Little Hautbois

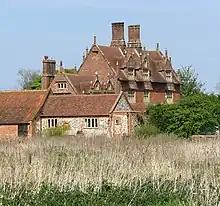
Little Hautbois Hall

Hautbois Hall is a 10,842 sf private residence set in grounds by the River Bure. It was built in the reign of King Edward VI in 1553, and remains a splendid example of a Tudor manor house with pretensions. Probably erected on the site of an existing manor house, the house contains a medieval staircase. Three storeys in height and four bays in length, it is only one room deep. The two-storey kitchen block, while almost identical in style to the main black, is 17th century in date. Tall chimneys and finials on gables and dormer windows increase the building's height, while stone mullioned windows and diapered brickwork add to the building's impressive appearance. It is thought that the family of the original builder went bankrupt about a century after its building and the buildings passed into the ownership of a charity connected with the church of St Peter Parmentergate, Norwich. A painting dated 1840 shows large extensions, removed in a late-19th-century restoration.